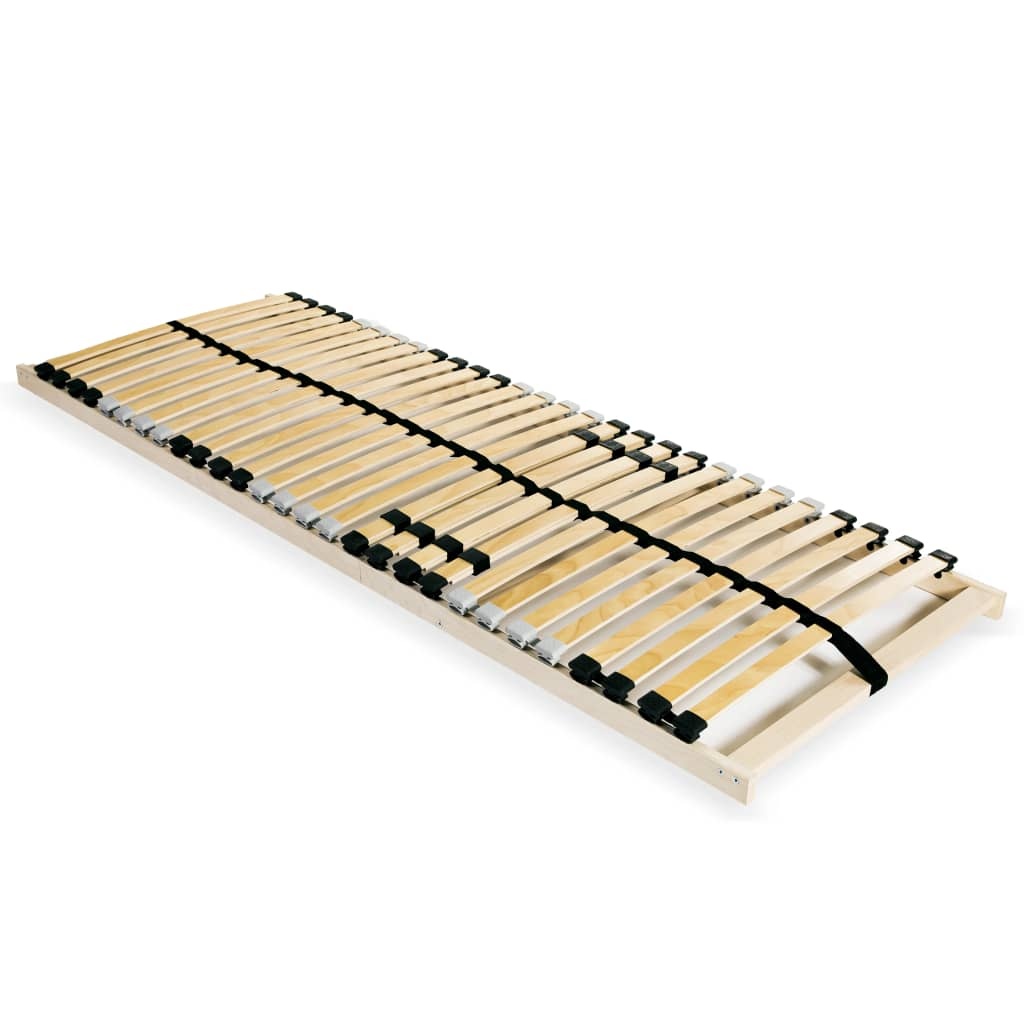
Lattenrost mit 28 Latten 7 Zonen 70x200 cm
Mit diesem bequemen Lattenrost wirst du dein Bett noch mehr lieben! Mit einem robusten Buchenholz-Rahmen und Birkenholz-Latten ausgestattet, ist der Lattenrost robust und langlebig. Die 7 Komfortzonen bieten optimale Unterstützung für deinen Körper. Beide Enden der Latten werden durch Kappen aus SBS-Gummi sicher gehalten, was die Stabilität der gesamten Struktur erhöht. Dank der 4 verstellbaren Doppel-Bettlatten in der Mittelzone kann die Festigkeit des Lattenrostes an deine Bedürfnisse angepasst werden. Der Zusammenbau ist kinderleicht. Bitte beachten Sie, dass im Lieferumfang nur ein Lattenrost enthalten ist, eine Matratze und ein Bettrahmen sind nicht enthalten. Gut zu wissen: Aufgrund der Lieferbeschränkungen, die die Kartongröße auf max. 120 cm begrenzen, ist eine Montage erforderlich. Material: Buchenholz-Rahmen + Birkenholz-Latten Abmessungen: 195 x 70 x 9 cm (L x B x H) Geeignete Matratzengröße: 70 x 200 cm (B x L) (Matratze ist nicht im Lieferumfang enthalten) Mit 28 Lamellen (4 Doppellamellen mit einstellbarer Festigkeit) Mit zentralem Verstärkungsband Mit Latten-Halterungen aus SBS-Gummi Nicht verstellbarer Kopf- und Fußteil Einfacher Zusammenbau
Brand: vidaXL
Category: Furniture > Beds & Accessories > Mattress Foundations > Adjustable Bases